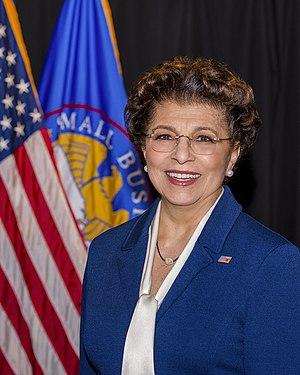
La Small Business Administration est une agence indépendante du gouvernement américain ayant pour but d'aider, conseiller, assister et protéger les intérêts des petites entreprises. Elle a été créée par le Small Business Act, une loi votée en 1953.
Jovita Carranza est une femme d'affaires et femme politique américaine. Membre du Parti républicain, elle est administratrice adjointe de la Small Business Administration entre 2006 et 2009, trésorière des États-Unis entre 2017 et 2020 puis administratrice de la Small Business Administration depuis cette dernière date.